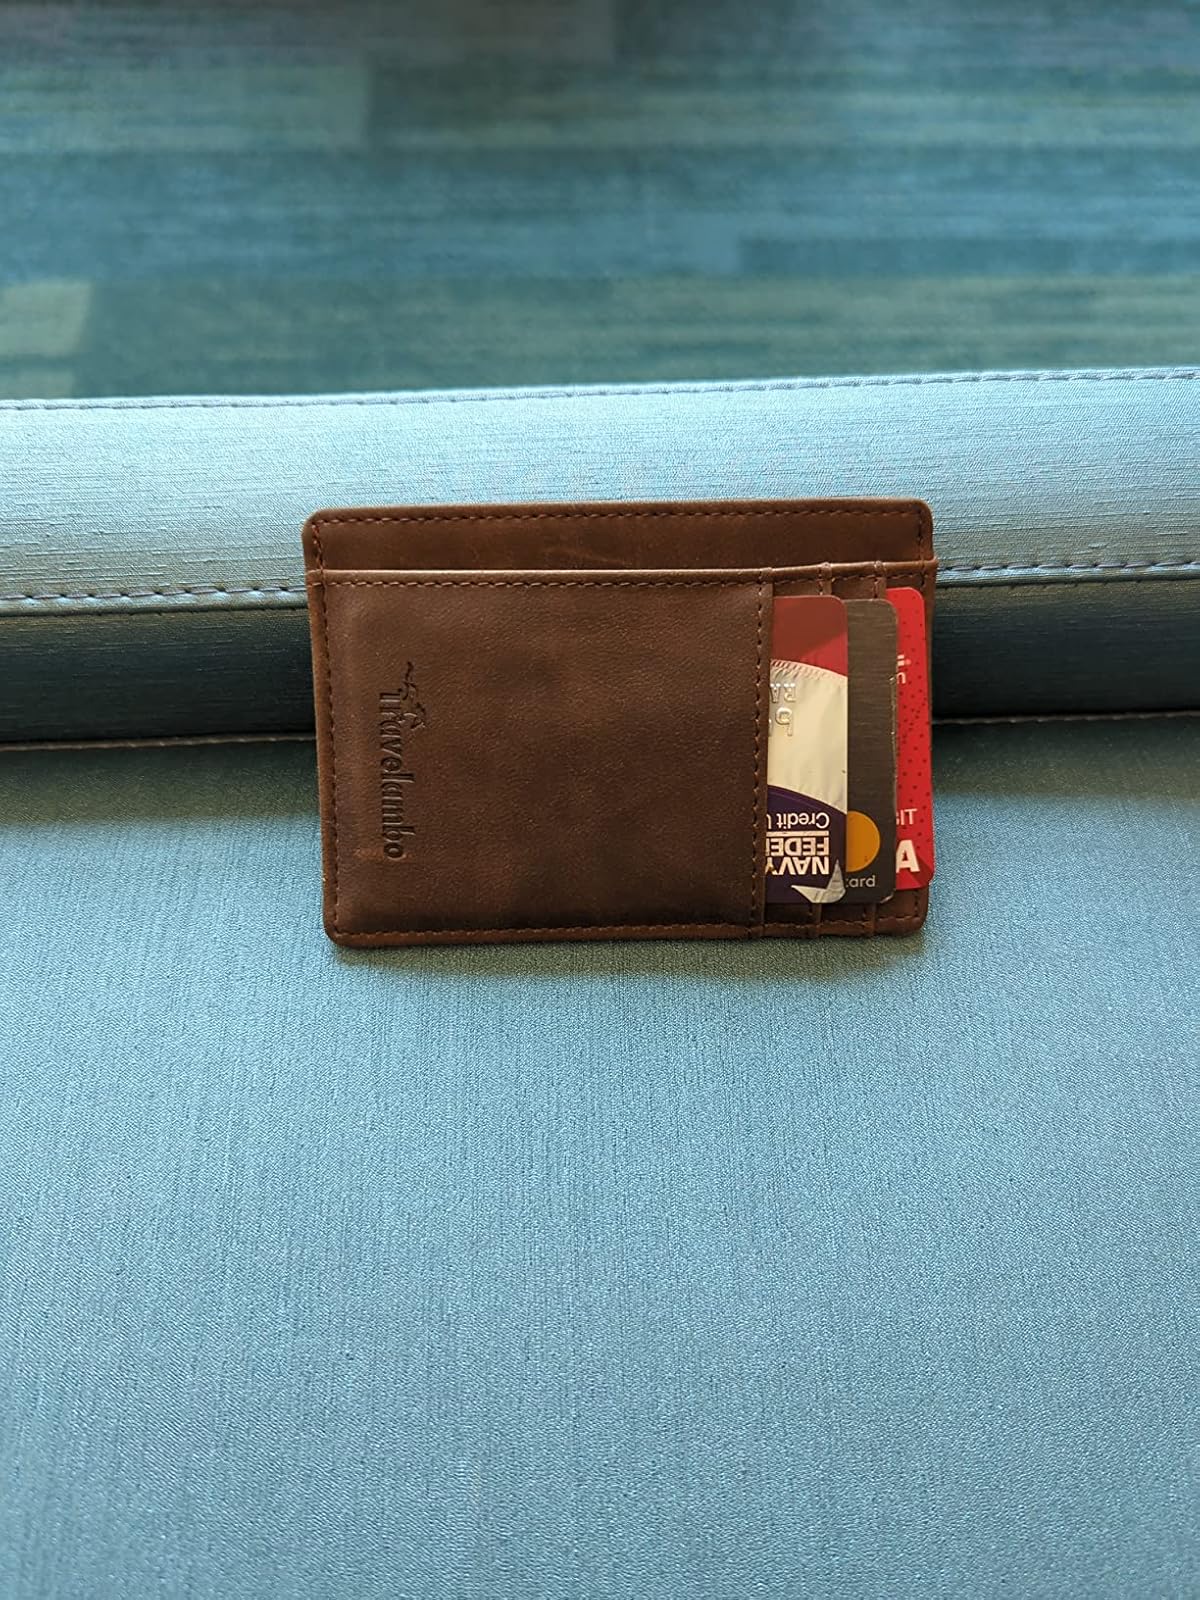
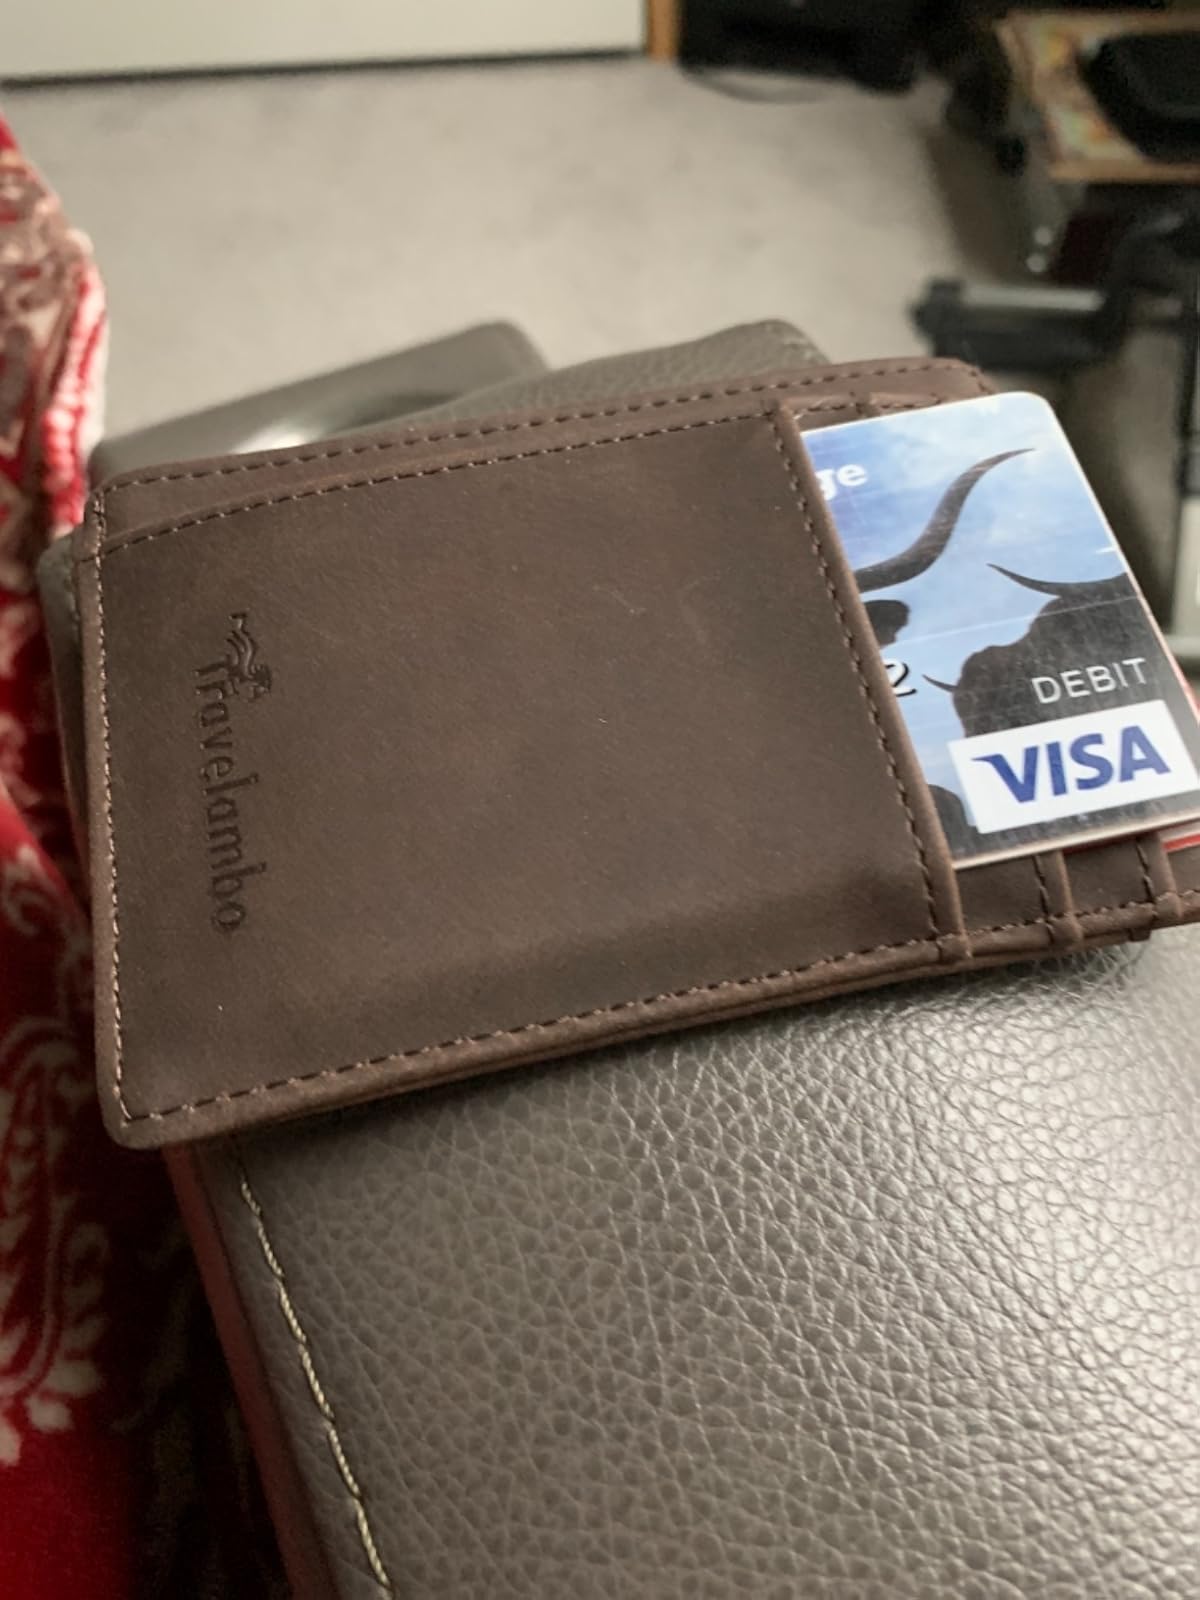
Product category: accessories_wallet
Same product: yes